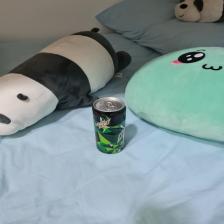
Label: cans